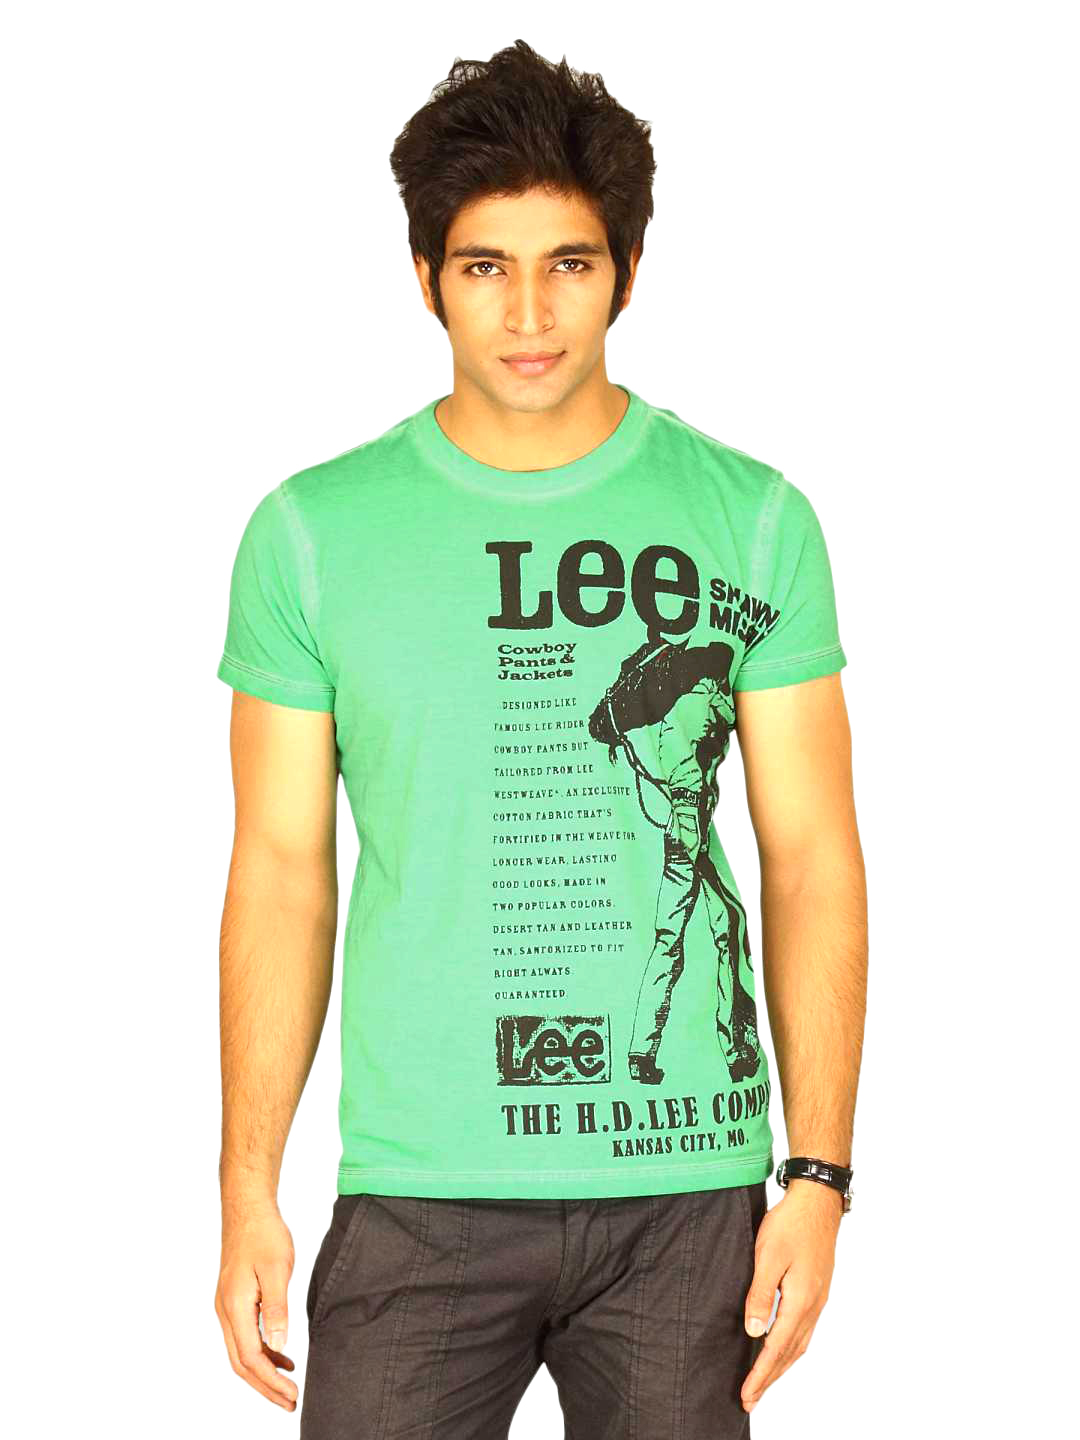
Lee Men's Green Cowboy T-shirt
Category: Apparel / Topwear / Tshirts
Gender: Men
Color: Green
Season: Summer 2011
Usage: Casual